McLean Peninsula

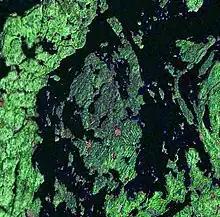
Southern end of Lake Temagami with the McLean Peninsula in middle.

The McLean Peninsula is a peninsula in Northeastern Ontario, Canada, situated at the southern end of Lake Temagami. It is the largest portion of land entirely surrounded by Lake Temagami and is connected to the mainland in the south by an isthmus.